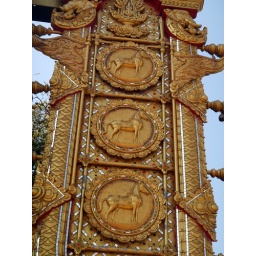
Detail showing horses on one of the large pillars at the King Mengrai monument park in Chiang Mai.